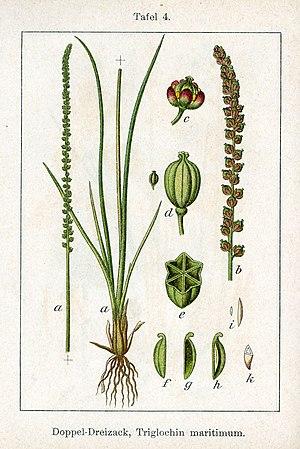
La famille des Juncaginacées est constituée de plantes monocotylédones ; elle comprend une grosse vingtaine d'espèces réparties en 2 à 4 genres.
Le Troscart maritime est une plante pérenne de la famille des Juncaginacées qui pousse dans les marais salants et les prés salés.